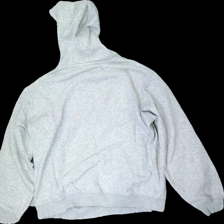
View: back
Type: Hoodie
Category: Unisex
Brand: Logg (H&M)
Colors: Red, Grey
Material: 82% cotton, 18% polyester
Pattern: Other
Cut: Regular
Size: L
Season: All
Stains: Minor
Price range: <50
Recommended usage: Export